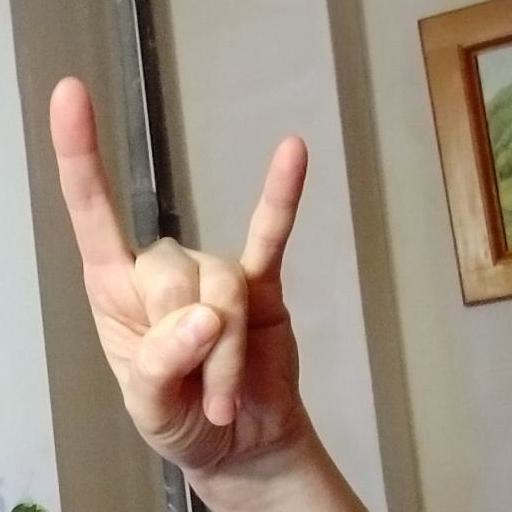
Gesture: rock